Charles Lanman

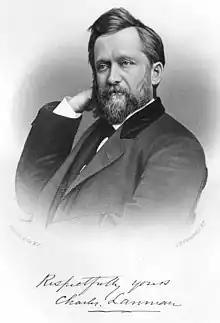
Engraving of Charles Lanman by J. K. Campbell, Sr. for Munsell & Co., New York, in the 1890 History of Monroe County, Michigan by Talcott E. Wing

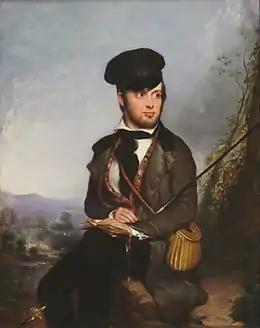
The Angler, a portrait of Charles Lanman by William James Hubard

Charles Lanman (June 14, 1819 - March 4, 1895) was an American author, government official, artist, librarian, and explorer.